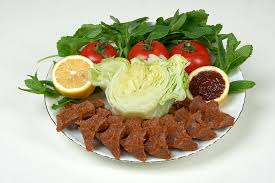
Yemek: cig_kofte